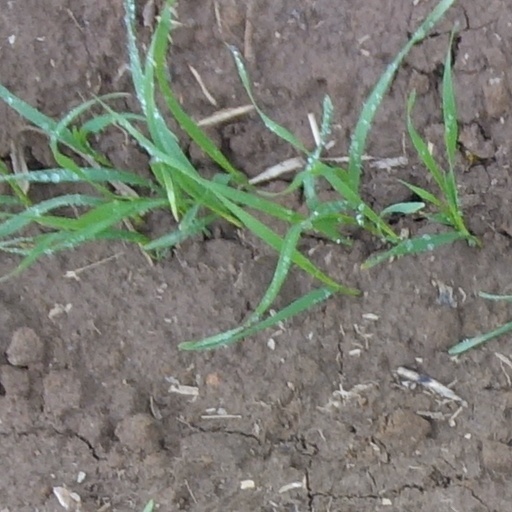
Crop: wheat